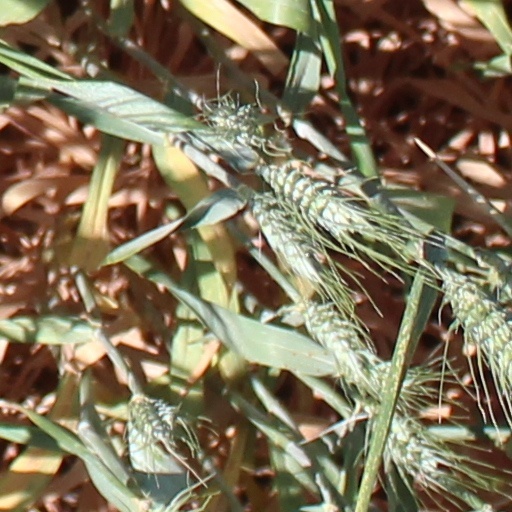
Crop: wheat